Odyssey Cinema, St Albans

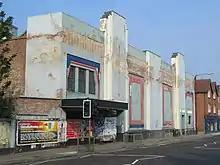
The Odeon St Albans in 2004, prior to restoration

Arthur Melbourne Cooper was born in St Albans in 1874 at 99 London Road. As a teenager, he was inspired to go into the new art of moving photography when he became acquainted with Birt Acres, and he became a noted figure in the history of early cinema as a pioneering filmmaker. Cooper founded his Alpha Trading Company in 1906 to make short films, animations and newsreels. He set up the Alpha Production Works in Bedford Park Road, later moving to larger premises at Alma Road. Among the pioneering films he shot in St Albans was the animated fantasy, "Dreams of Toyland" (1908).